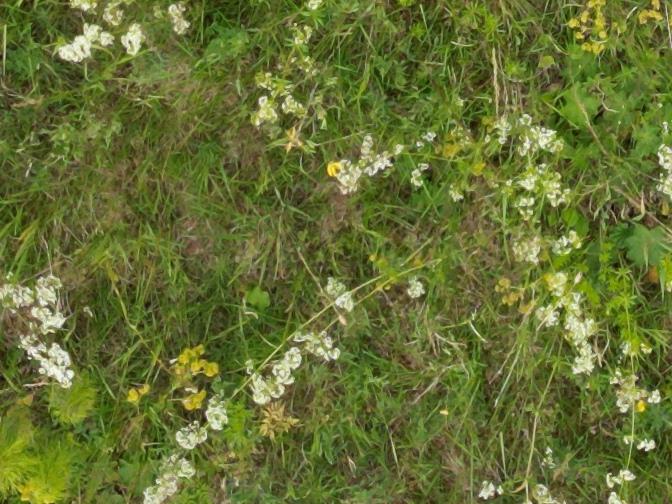
Flowers visible: yarrow flowers, yarrow flowers, yarrow flowers, yarrow flowers, yarrow flowers, yarrow flowers, yarrow flowers